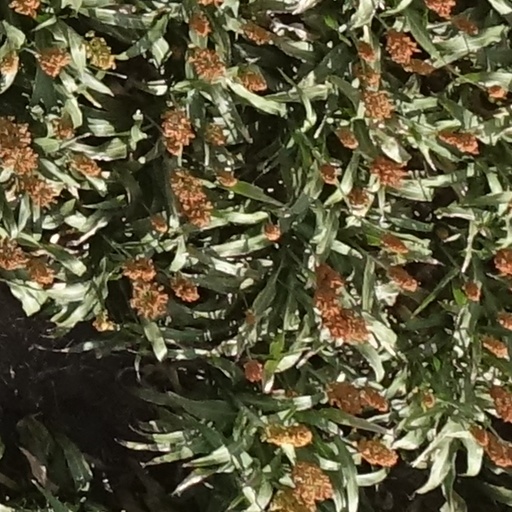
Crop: sorghum